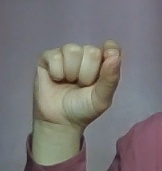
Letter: fa